The Great War and Middle-earth

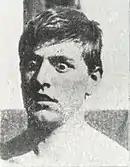
Frodo's sad return to the Shire at the end of "The Lord of the Rings" has been likened to the return of shell-shocked soldiers to England.

Shippey notes the likeness of the phrase used by Bard of Laketown in "The Hobbit", urging the townsmen "to fight to the last arrow", to the wartime "fighting to the last "round"" (his emphasis). He finds a second parallel in the town's fight against the dragon Smaug with "a company of archers that held their ground...", stating that "holding one's ground" speaks of "modern coolness and preparation" rather than "ancient 'berserk' fury". Another, he suggests, is the use by Saruman at Isengard of a projected burning substance, which he likens with "reference to Tolkien's own experience" to a , a German flame thrower. He finds a psychological correspondence, too, between the way that the Hobbits Pippin, Merry, and above all Sam maintain a cheerfulness even when they see no hope of success, with soldiers' accounts of the Great War such as Frank Richards's 1933 "Old Soldiers Never Die"; he states that this forms part of Tolkien's theory of courage. The opposite, defeatism, is to Tolkien a great evil; Shippey remarks that "with his best friends dead in Flanders", Tolkien hated it "like poison", and that even the bad steward of Gondor, Denethor, chooses ceremonial suicide over some Vichy-style submission to the enemy.